Mary Rose

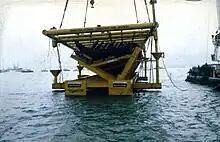
The wreck of the "Mary Rose" clear of the water.

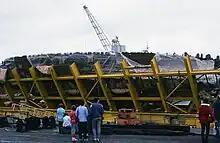
People viewing the salvage cage holding the "Mary Rose".

Many accounts of the sinking have been preserved, but the only confirmed eyewitness account is the testimony of a surviving Flemish crewman written down by the Holy Roman Emperor's ambassador François van der Delft in a letter dated . According to the unnamed Fleming, the ship had fired all of her guns on one side and was turning to present the guns on the other side to the enemy ship, when she was caught in a strong gust of wind, heeled and took in water through the open gunports. In a letter to William Paget dated , former Lord High Admiral John Russel claimed that the ship had been lost because of "rechenes and great negligence". Three years after the sinking, "Hall's Chronicle" gave the reason for the sinking as being caused by "to[o] much foly ... for she was laden with much ordinaunce, and the portes left open, which were low, & the great ordinaunce unbreached, so that when the ship should turne, the water entered, and sodainly she sanke."